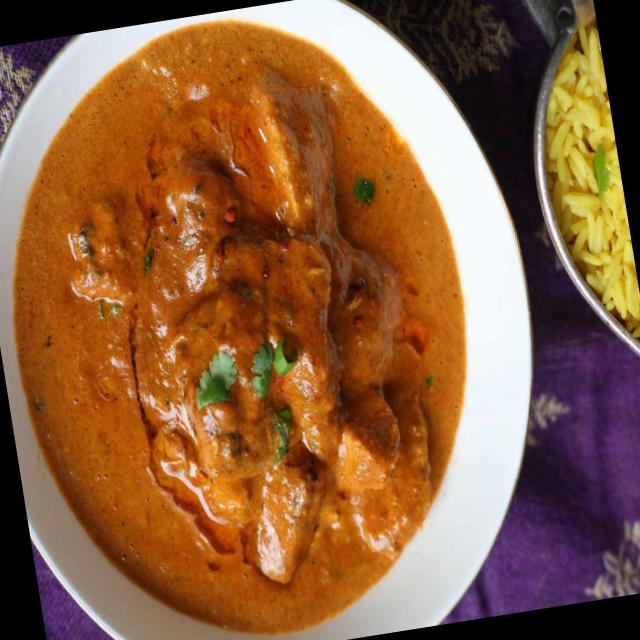
Dish: chicken_curry